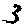
Label: 3